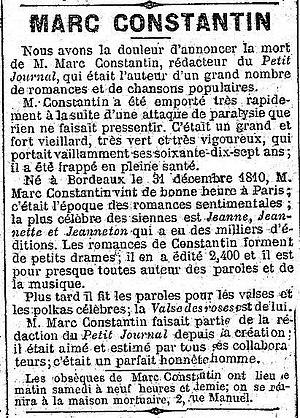
Notice nécrologique du chansonnier et journaliste français Marc Constantin
Marc Constantin est un parolier très prolifique, chansonnier, poète, écrivain, compositeur, librettiste, journaliste et auteur de théâtre français né à Bordeaux le 31 décembre 1810 et mort à Paris le 27 janvier 1888.